Persistent carbene

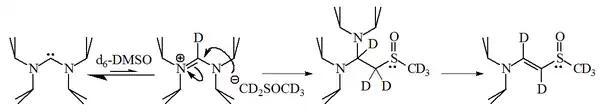
Using D6-DMSO as an NMR solvent can have unexpected results.

The molecules are likely also reasonably nucleophilic. Reaction of imidazol-2-ylidenes with 1-bromohexane gave 90% of the 2-substituted adduct, with only 10% of the corresponding alkene.